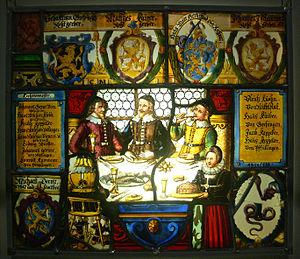
Une tannerie est un atelier où le tannage est effectué. Les peaux d'animaux y sont traitées chimiquement et mécaniquement pour la production de cuir.